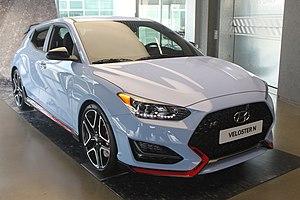
La Hyundai Veloster est une voiture produite par le constructeur automobile coréen Hyundai. Sa carrosserie présente la particularité d’être asymétrique avec une porte côté conducteur et deux portes côté passager.